The Absolutist

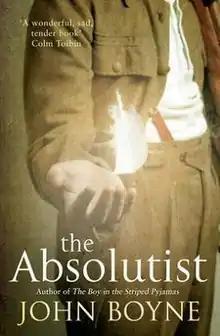
First edition

The Absolutist is a novel by John Boyne. It was first published in 2011 by Doubleday.